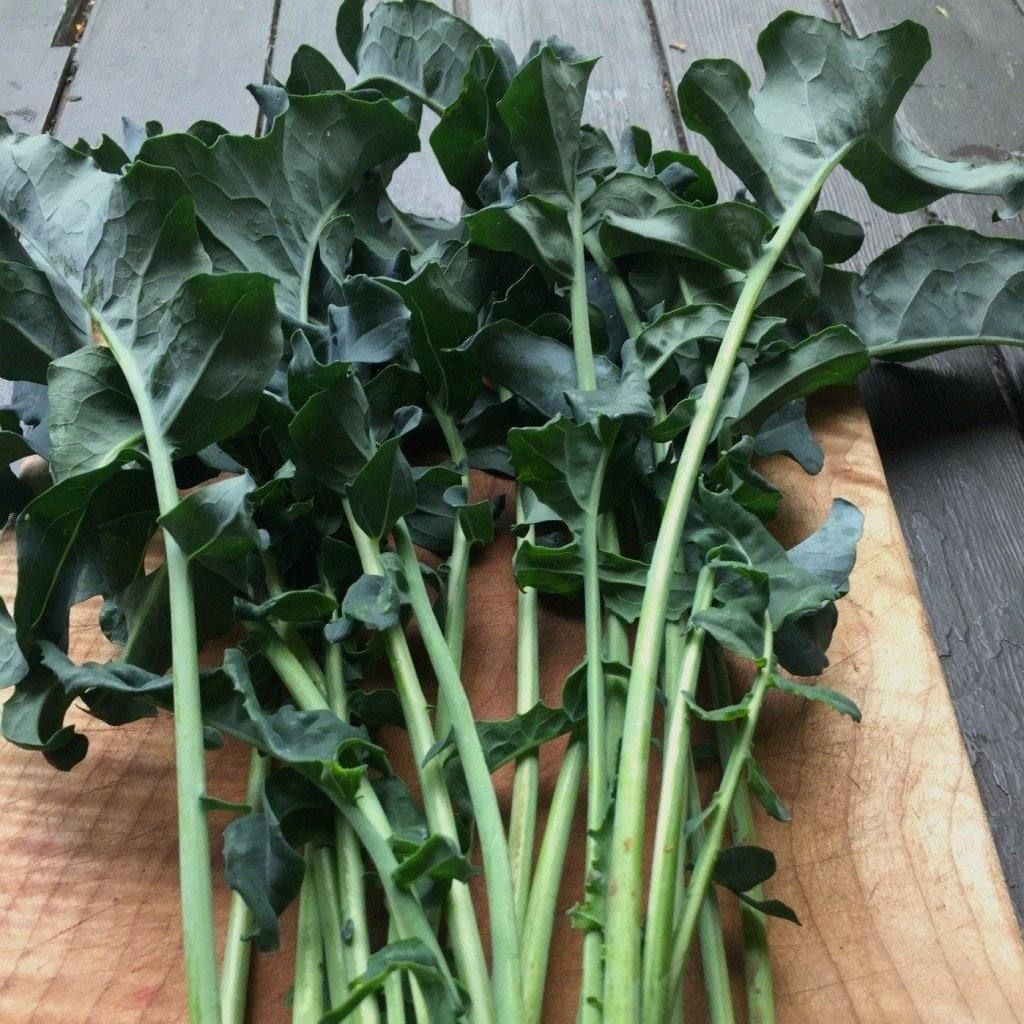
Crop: unknown
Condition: broccoli